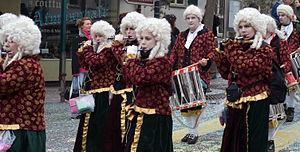
La vie musicale en Suisse regroupe les compositeurs, chefs-d'orchestres, interprètes suisses ou œuvrant en Suisse ainsi que les événements, écoles, institutions et associations liées à la vie musicale.
La musique suisse conserve quelques particularités folkloriques malgré l'exiguïté du territoire de la Confédération suisse. Région montagneuse s'il en est, la Suisse abrite de vallée en vallée des traditions fort différentes, d'autant plus qu'elles sont reculées et moins fréquentées, telle le Muotathal ou celle d'Appenzell. Malgré le développement du tourisme, et parfois grâce à lui, beaucoup de manifestations culturelles traditionnelles se perpétuent dans tout le pays, faisant fi des différences linguistiques marquées.